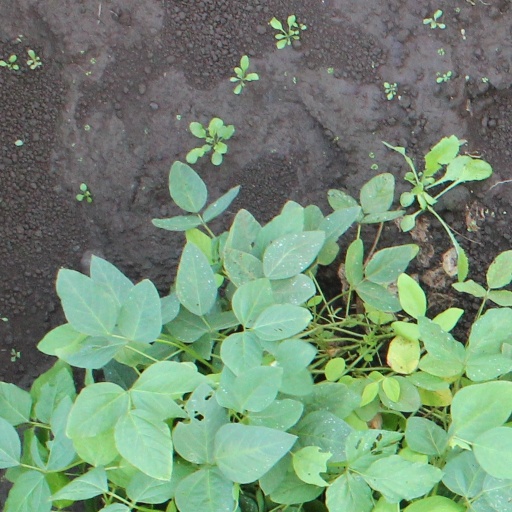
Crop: soybean